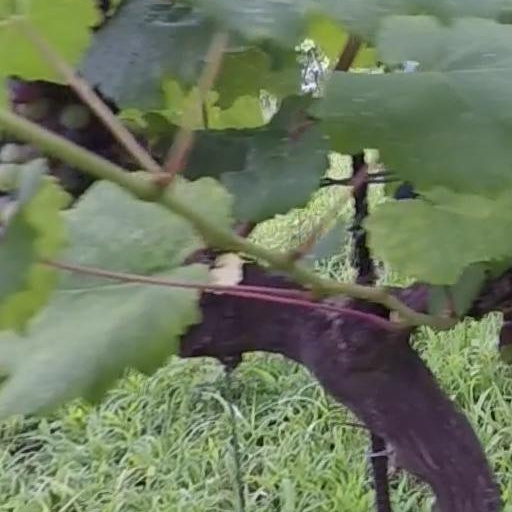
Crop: grape